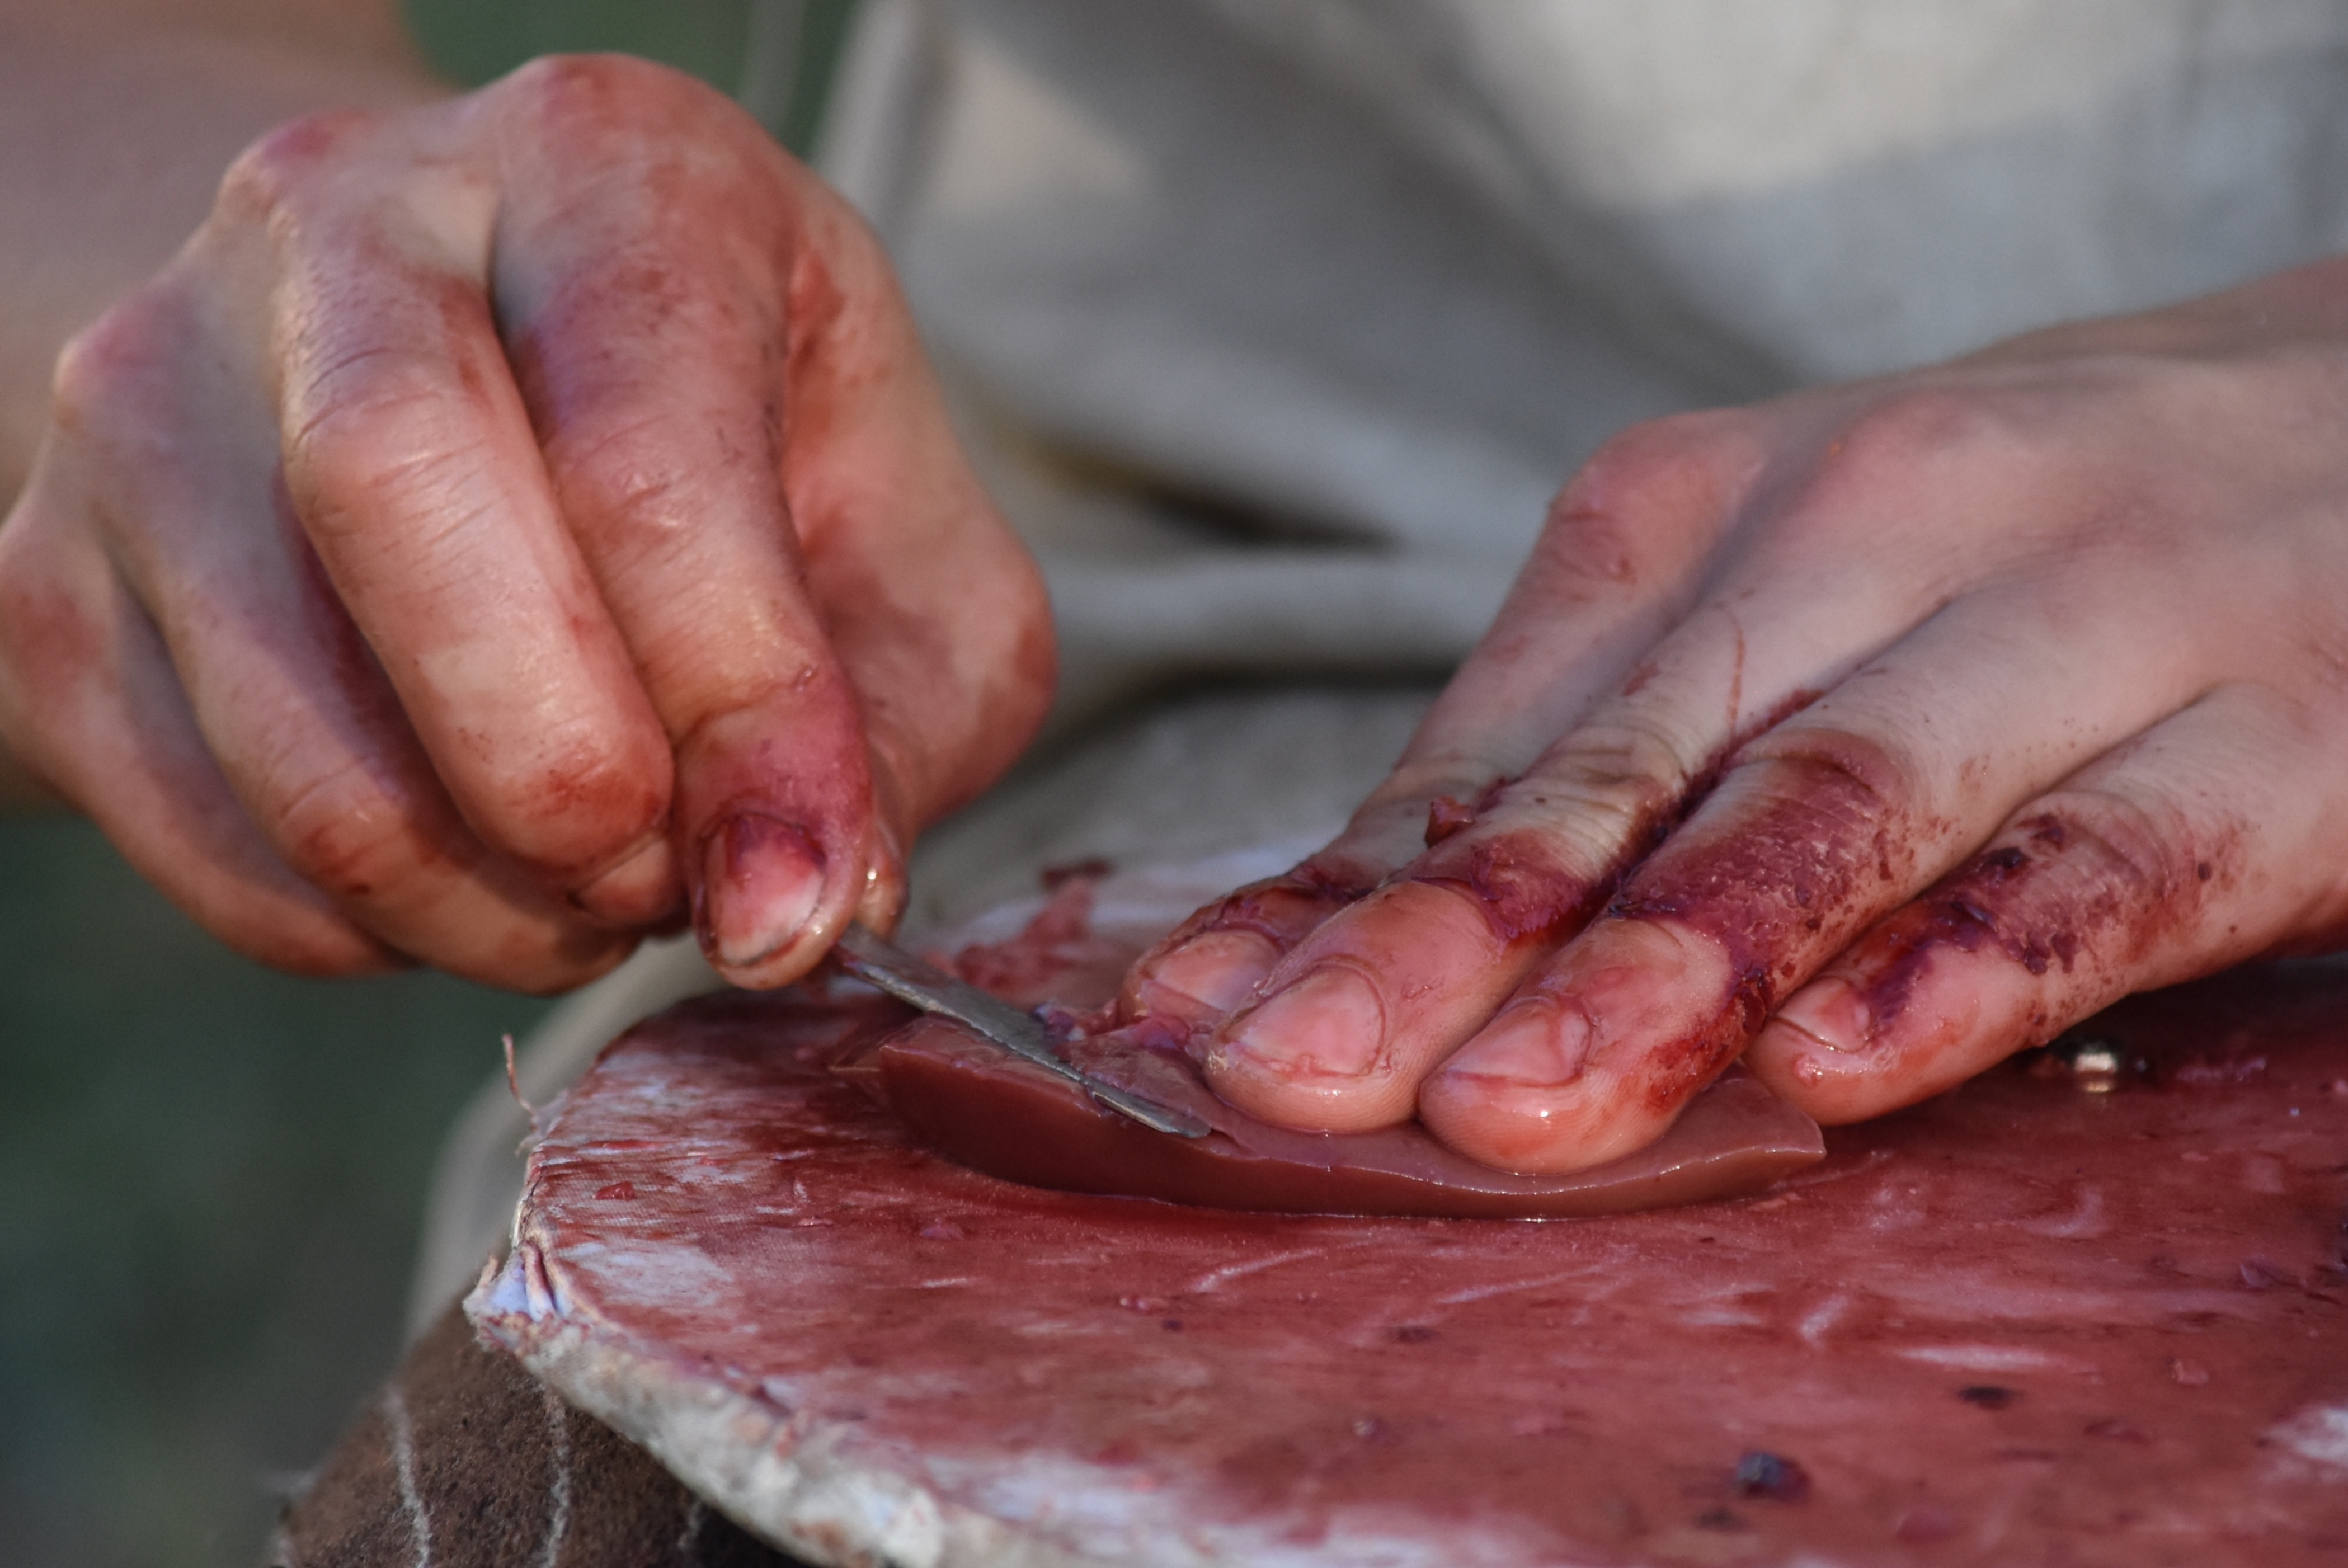
hand, dish, food, meat, mouth, cutting, close up, human body, blood, hands, organ, power supply, flesh, staples, sense